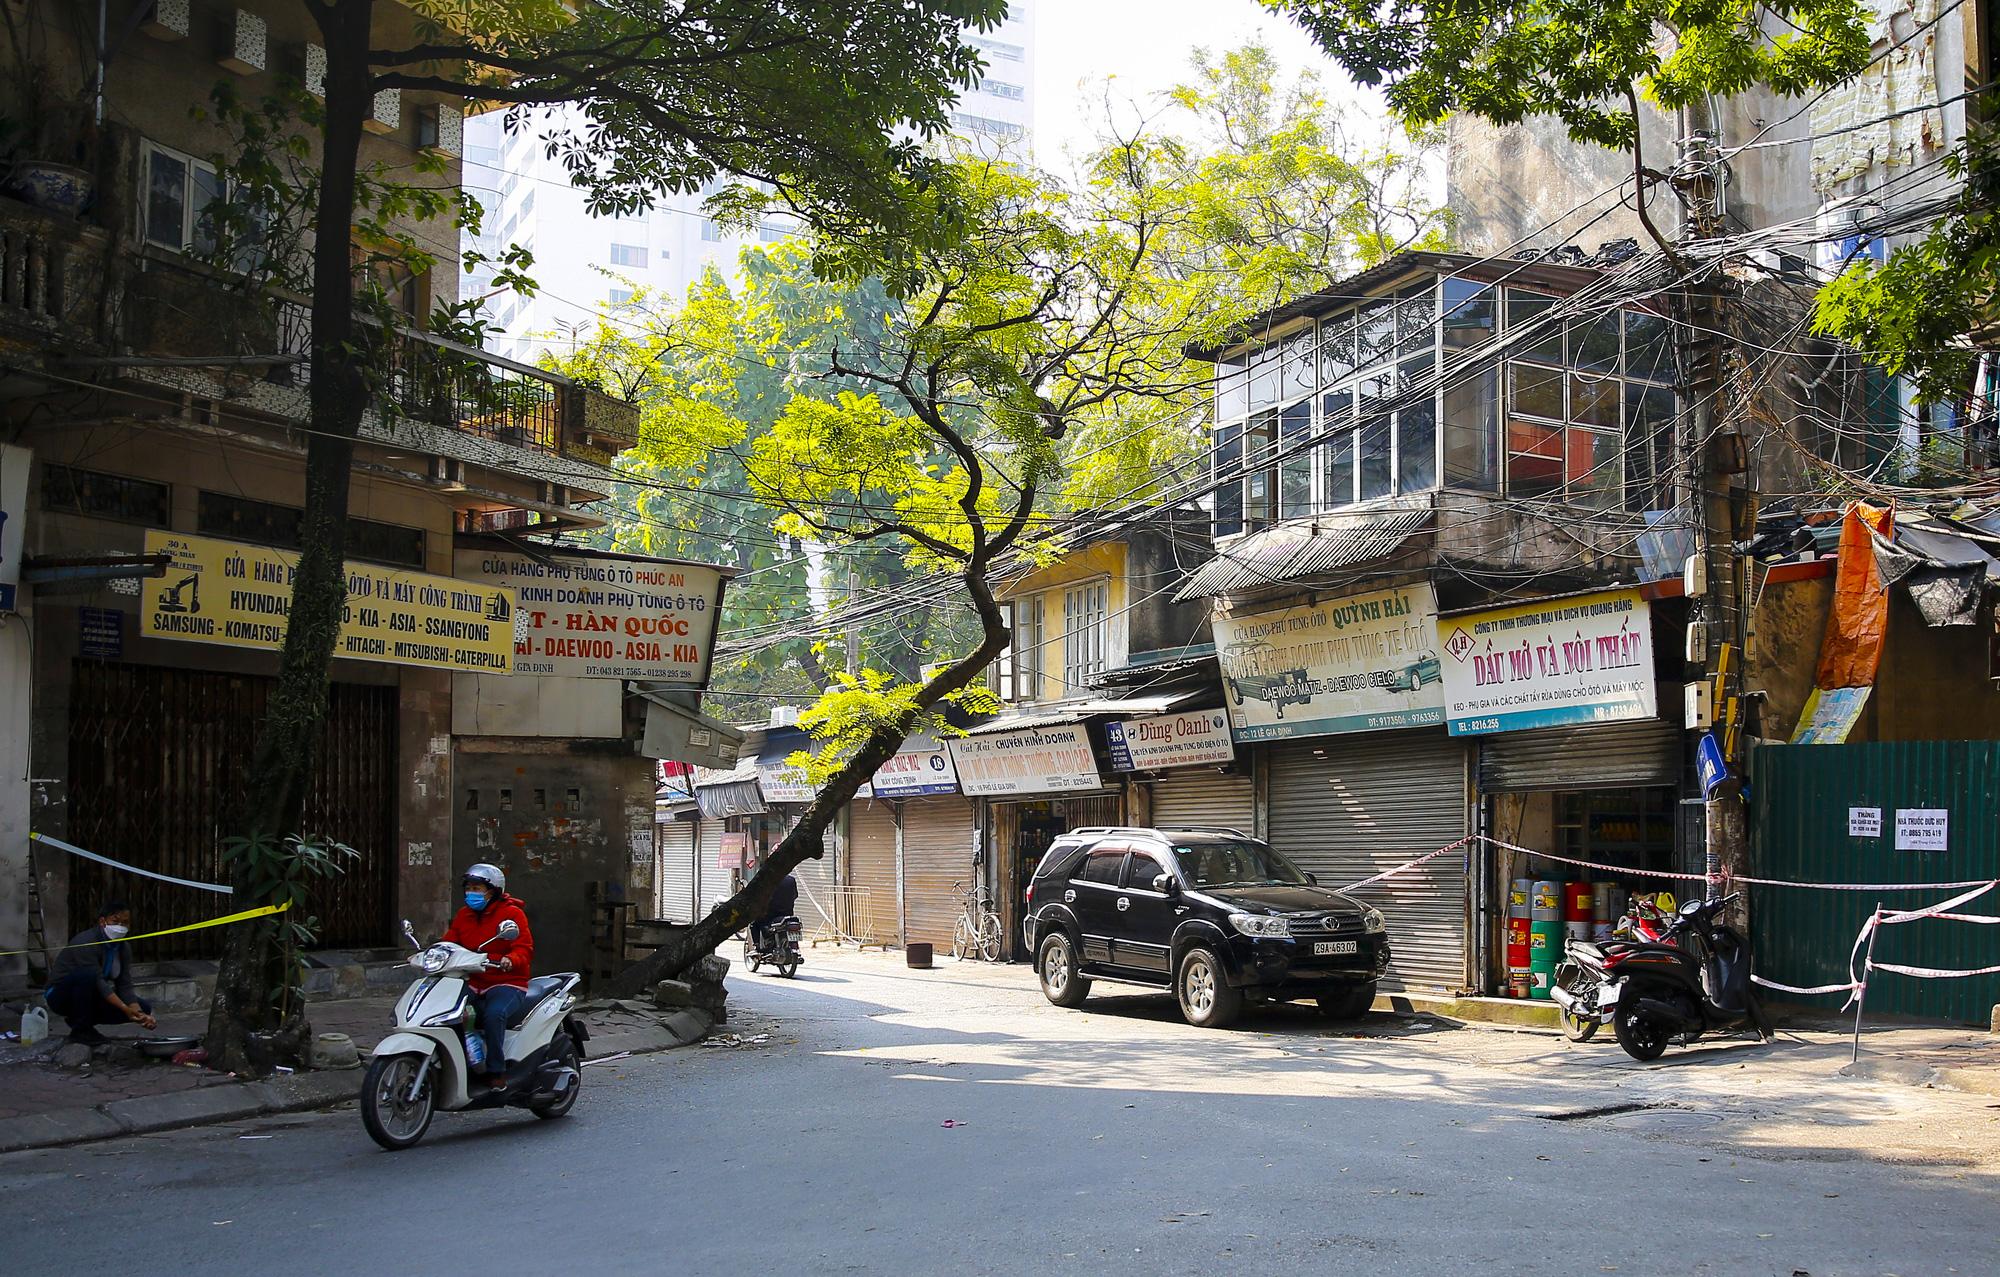
những ngôi nhà ở bên đường chủ yếu trong trạng thái đóng cửa